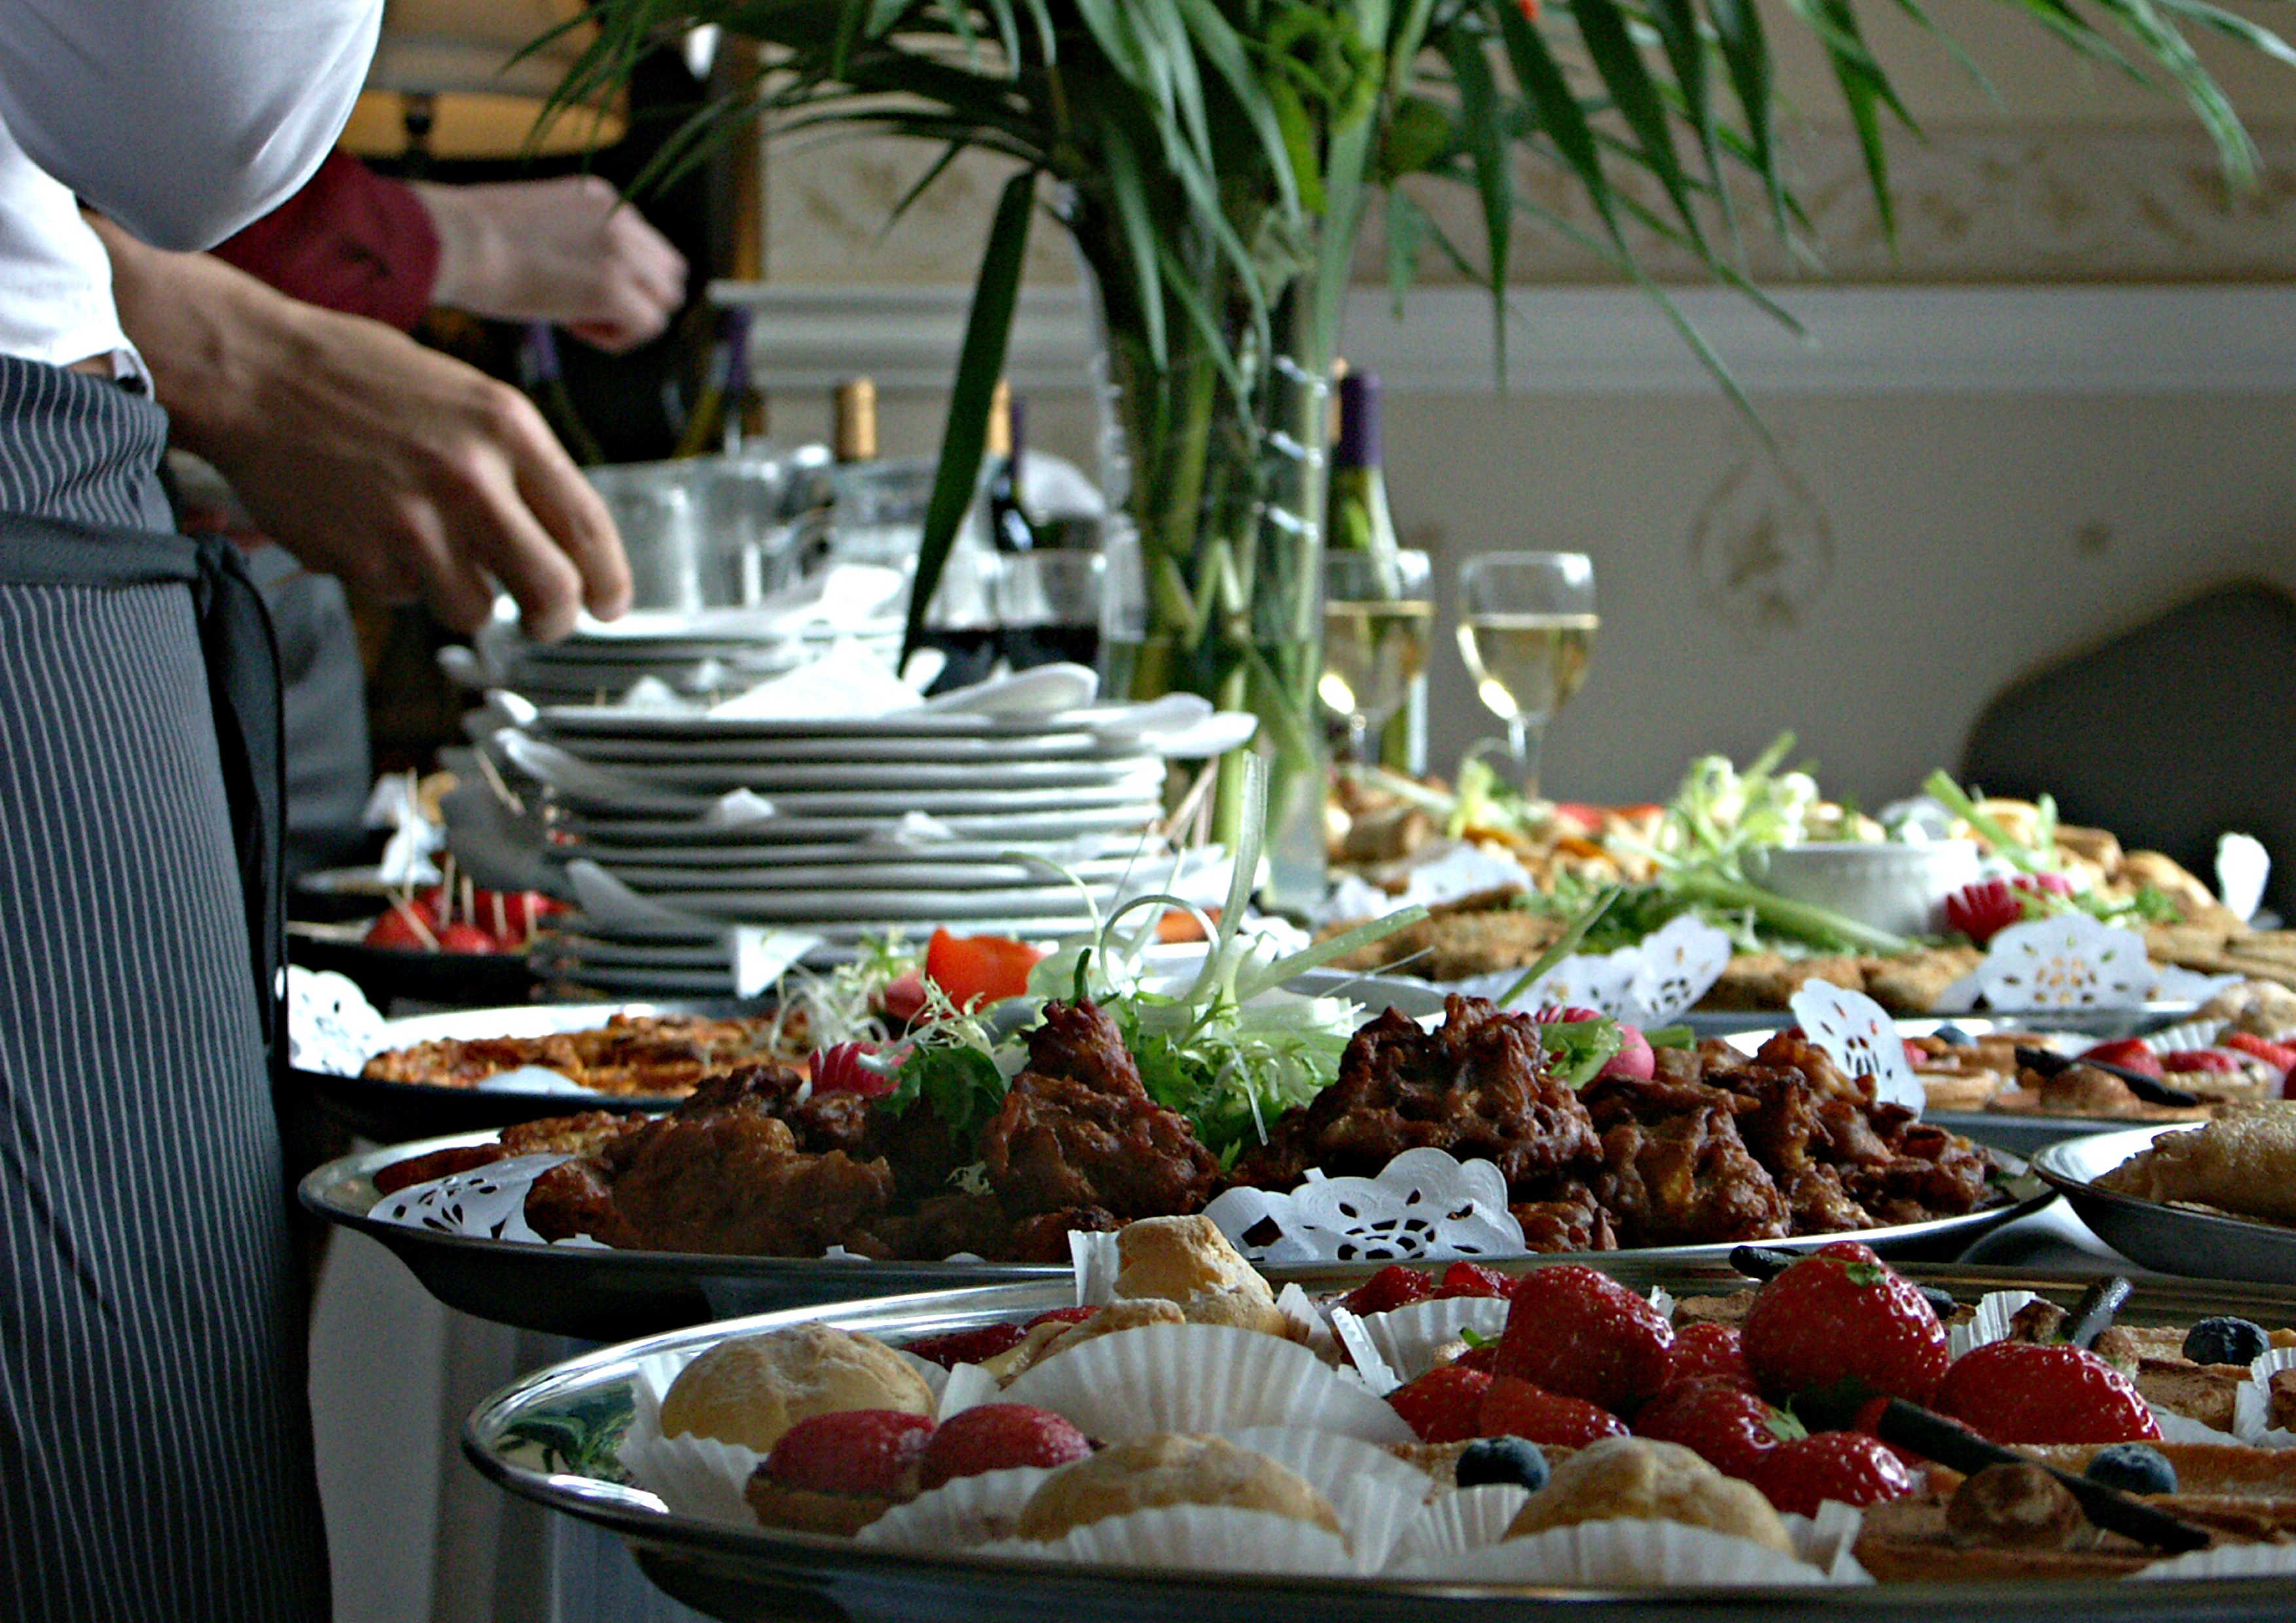
restaurant, celebration, dish, meal, food, diner, breakfast, gourmet, lunch, cuisine, delicious, variety, buffet, eating, friends, dining, dinner, party, tasty, catering, supper, brunch, party food, celebration food, bites, nibbles, petit fours, sense